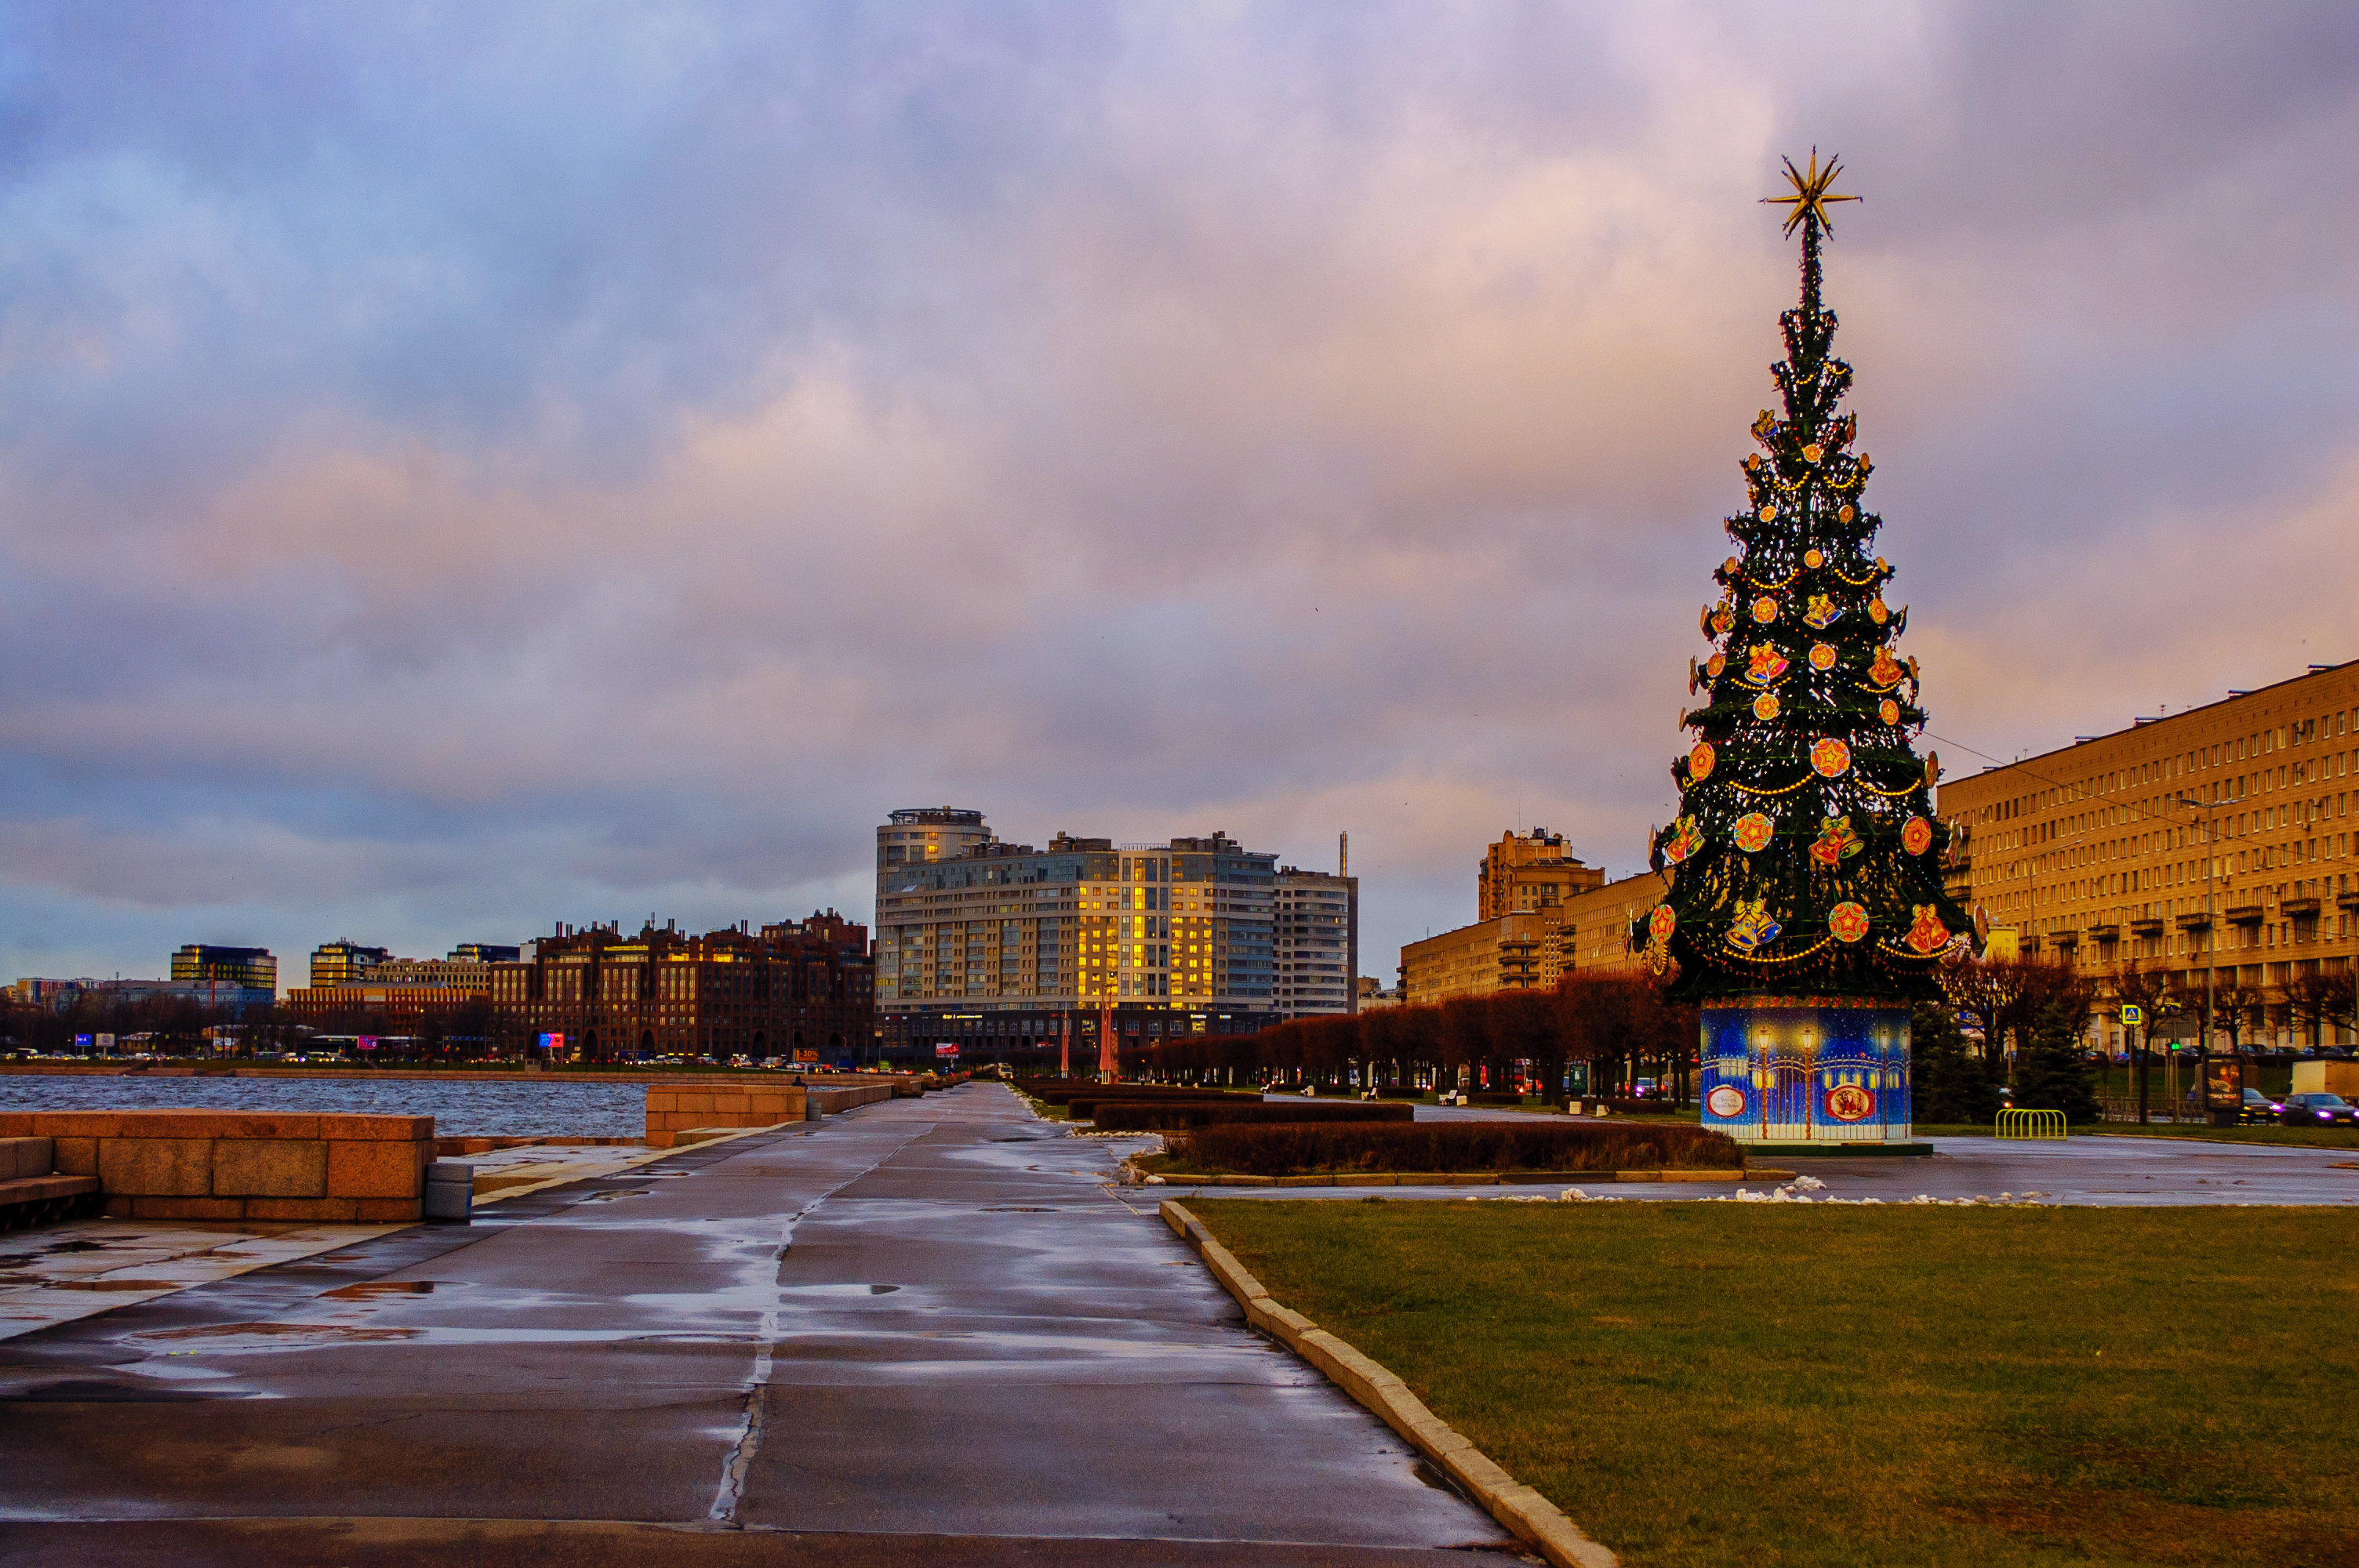
images, cloud, sky, building, plant, road surface, tree, dusk, tower, city, grass, street light, landscape, road, metropolitan area, cityscape, horizon, tower block, winter, evening, monument, street, facade, house, night, town, reflection, symmetry, spire, conifer, light fixture, leisure, condominium, sidewalk, christmas decoration, walkway, skyline, downtown, tourism, suburb, town square, ocean, tourist attraction, steeple, fir, interior design